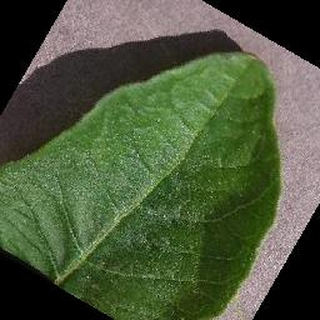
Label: healthy_potato